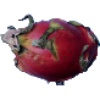
Label: Pitahaya Red 1